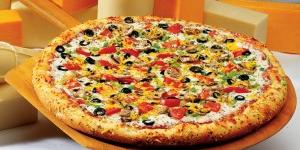
pizza criolla al horno